Beethoven House

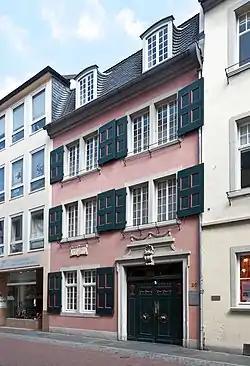
Ludwig van Beethoven birthplace at Bonngasse (center) in Bonn, Germany

The Beethoven House (German: Beethoven-Haus) in Bonn, Germany, is a memorial site, museum, and cultural institution serving various purposes. Founded in 1889 by the Beethoven-Haus association, it studies the life and work of composer Ludwig van Beethoven.